Princess Augusta of Saxe-Gotha

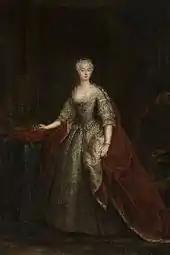
One of the first portraits of Augusta of Saxe-Gotha as Princess of Wales by William Hogarth, 1736–1738, National Museum, Warsaw

Princess Augusta was born in Gotha to Frederick II, Duke of Saxe-Gotha-Altenburg and Magdalena Augusta of Anhalt-Zerbst. Her paternal grandfather was Frederick I, Duke of Saxe-Gotha-Altenburg, eldest surviving son of Ernest I, Duke of Saxe-Gotha-Altenburg.